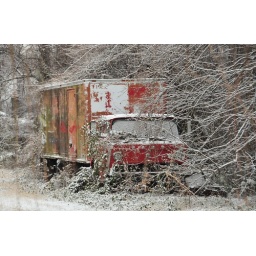
A forlorn and forgotten Ford truck sits in a small snow-covered field outside Easton, Maryland.